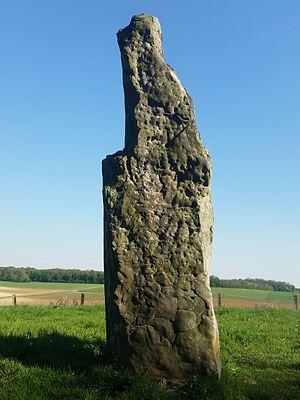
Le Verziau de Gargantua à Bois-lès-Pargny.
Le Verziau de Gargantua, connu également sous le nom de la Haute-Borne est un menhir situé sur le territoire de la commune de Bois-lès-Pargny, dans le département de l'Aisne, en France.